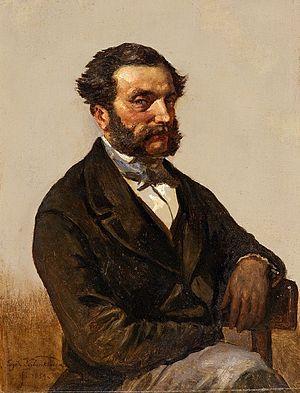
Eugène Verboeckhoven est un peintre belge né à Warneton le 9 juin 1798 et mort à Schaerbeek le 19 janvier 1881.